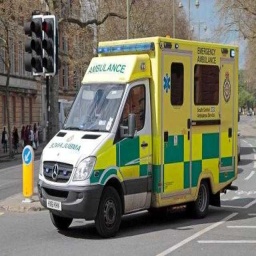
Label: ambulance